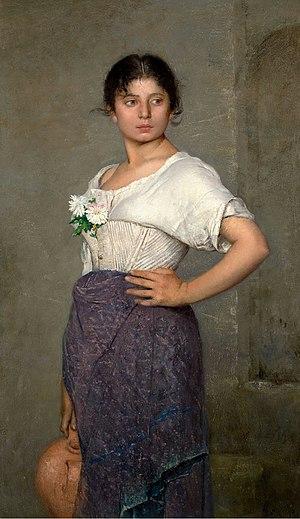
Au puits